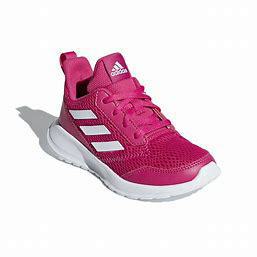
Brand: Adidas
Model: Altarun